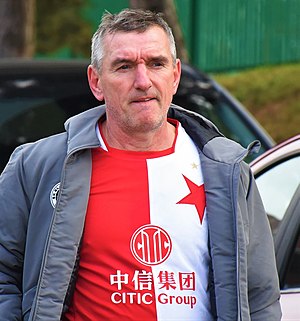
Pavel Řehák
Pavel Řehák er en tidligere tjekkisk fodboldspiller og træner.